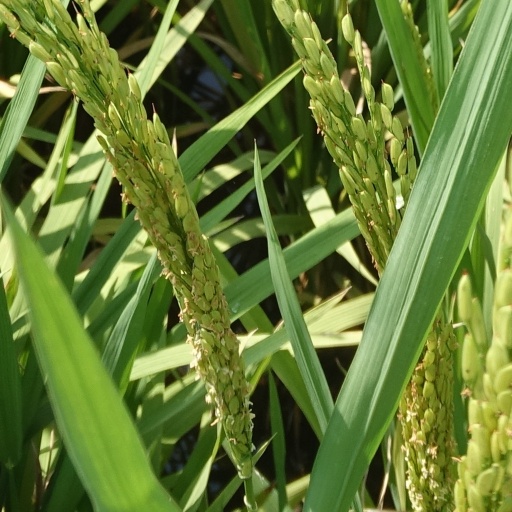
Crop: rice